Raz Fresco

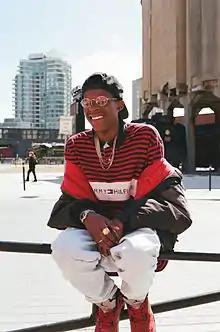
Raz Fresco in 2012

Rasquiz Alfred Johnson (born January 27, 1995), better known by his stage name, Raz Fresco, is a Canadian rapper and record producer from Brampton, Ontario. He is a member of the hip hop collective Bakersclub, with whom he has released four mixtapes. Raz is currently working on his "Magneto Was Right" project that is currently on its ninth issue.